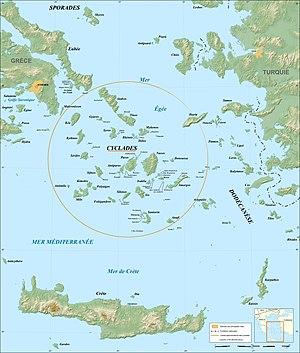
Carte des îles Cyclades, Grèce. UTM projection
Les Cyclades, en grec : Κυκλάδες sont les îles grecques de la mer Égée méridionale. L'archipel comprend environ 2 200 îles, îlots et îlots-rochers. Seules trente-trois îles sont habitées. Pour les Anciens, elles formaient un cercle autour de l'île sacrée de Délos, d'où le nom de l'archipel. Les plus connues sont, du nord au sud et d'est en ouest : Andros, Tinos, Myconos, Naxos, Amorgos, Syros, Paros et Antiparos, Ios, Santorin, Anafi, Kéa, Kythnos, Sérifos, Sifnos, Folégandros et Sikinos, Milos et Kimolos, auxquelles on peut ajouter les petites Cyclades : Iraklia, Schinoussa, Koufonissia, Kéros, Donoussa ainsi que Makronissos entre Kéa et l’Attique, Gyaros en face d’Andros, Polyaigos à l’est de Kimolos et Thirassia, en face de Santorin. Elles reçurent aussi parfois le nom générique d’« Archipel ».
Cette liste des ports antiques a pour objectif de recenser l'ensemble des ports de l'Antiquité présentant de notables vestiges, en renvoyant autant que possible aux articles détaillés existant sur Wikipedia. Ils sont classés par pays du pourtour méditerranéen et par origine culturelle. Certains de ces ports sont encore en activité ; d'autres sont envasés ou ensablés, parfois loin à l'intérieur des terres ou, au contraire, submergés.
Akrotiri est un emplacement de fouilles archéologiques au sud de l'île grecque de Santorin. En 1967, l'archéologue Spyridon Marinatos a découvert une ville appartenant à la civilisation des Cyclades, avec une forte influence minoenne. En plein épanouissement, la ville a été enfouie par une éruption volcanique analogue à celle qui enfouit les villes d'Herculanum et de Pompéi. C'est ainsi qu'elle a été conservée pendant plus de 3 500 ans. L'excellent état de conservation des bâtiments et de leurs magnifiques fresques permet d'avoir un aperçu de l'histoire sociale, économique et culturelle de l'âge du bronze dans la mer Égée.
Les Cyclades sont un archipel de Grèce situées dans le Sud de la mer Égée, dans la périphérie de l’Égée-Méridionale. L’archipel comprend environ 250 îles, îlots et îlots-rochers. Seules 24 îles sont habitées. On les appelle Cyclades car elles forment un cercle autour de l’île sacrée de Délos. Les petites Cyclades, au sud de Naxos entre les îles d'Ios et d'Amorgos, font partie des Cyclades et comptent 6 îles principales.